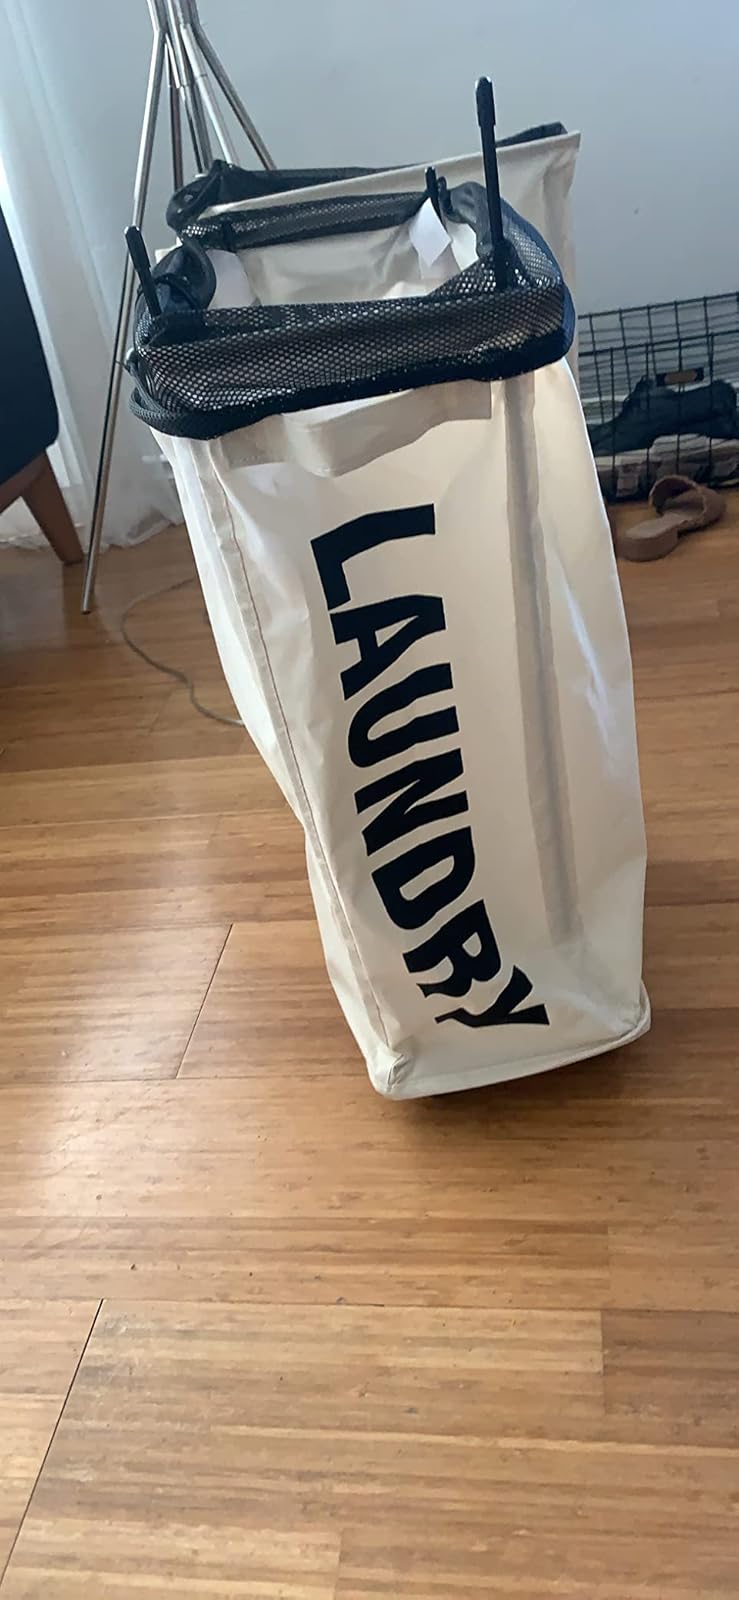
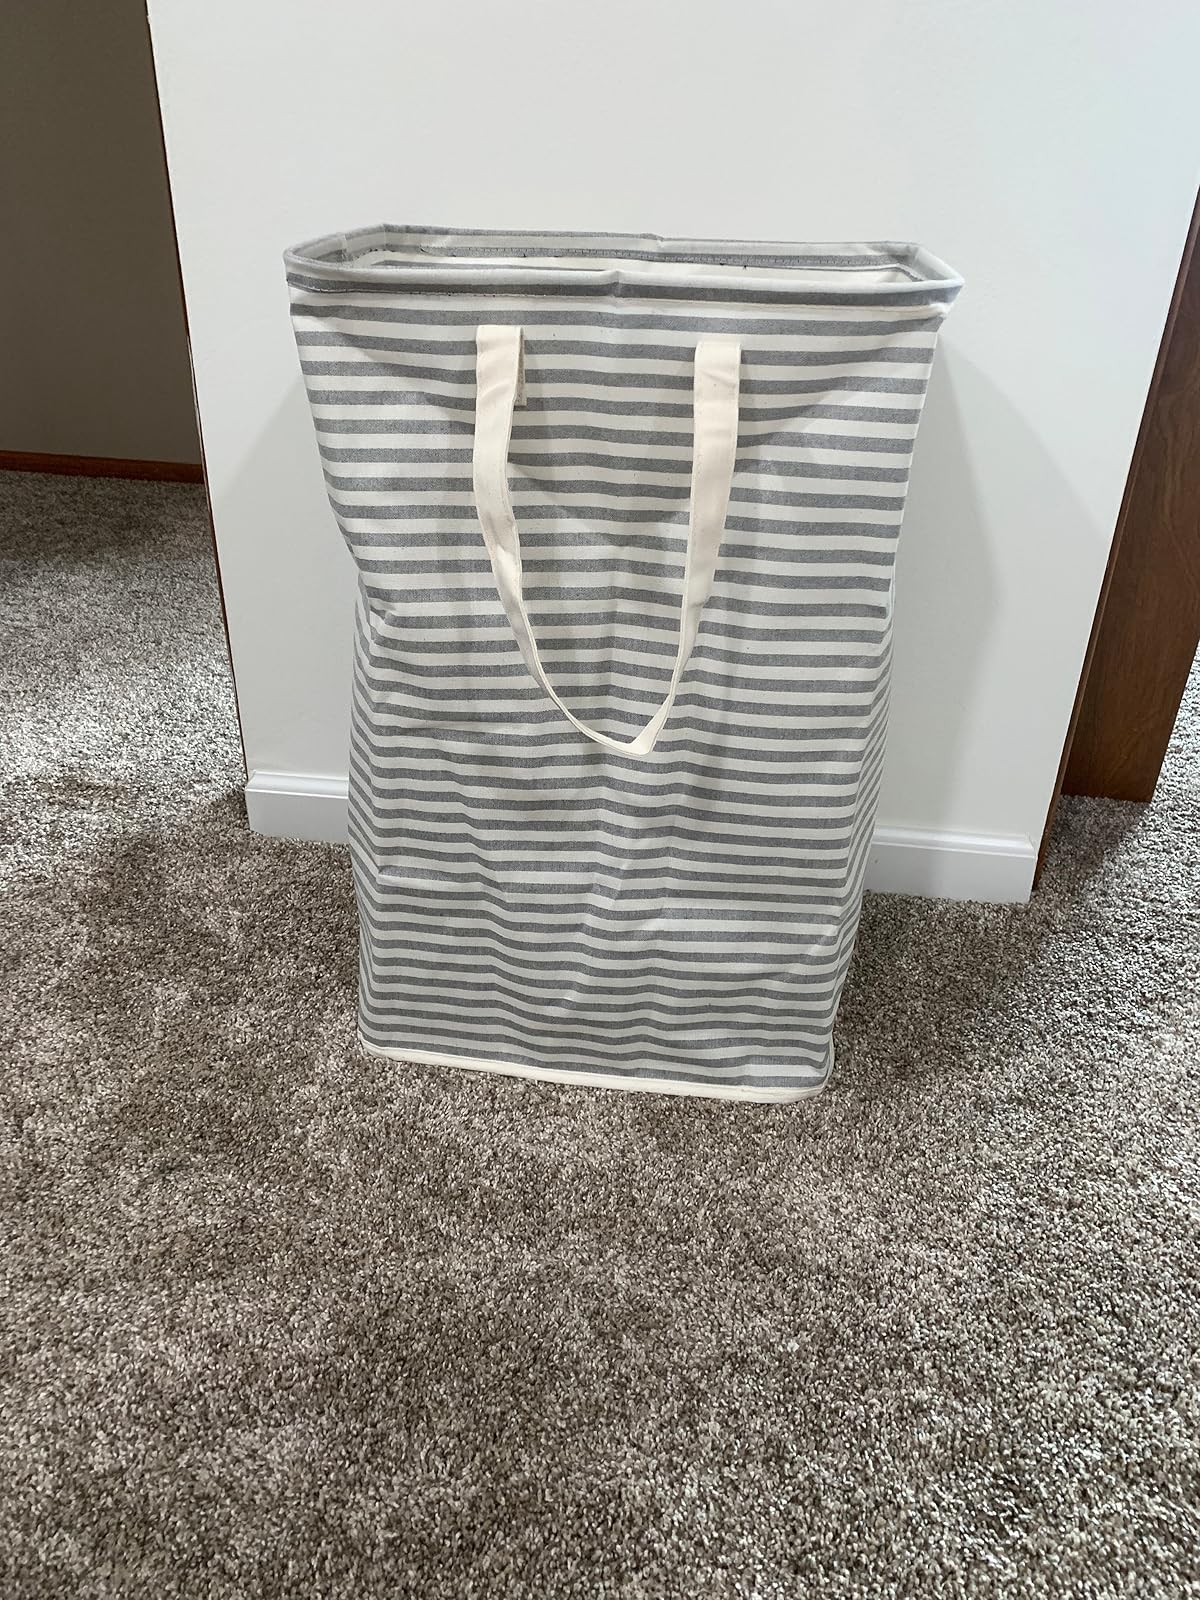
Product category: items_hamper
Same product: no